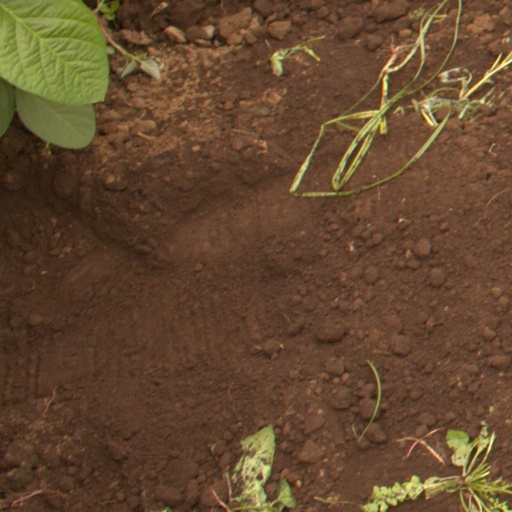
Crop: soybean